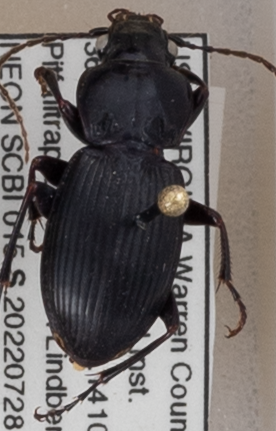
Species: Cyclotrachelus sigillatus
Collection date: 2022-07-28
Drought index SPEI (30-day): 0.916
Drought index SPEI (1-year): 0.846
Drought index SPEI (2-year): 0.782